Bianca Andreescu

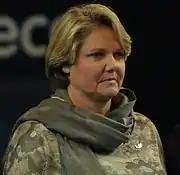
Nathalie Tauziat, one of Andreescu's junior coaches

Andreescu employs a wide variety of shots into her style of play that is set apart by the level of power she incorporates into her game. Martina Navratilova in particular has noted, "Everyone knows how to bang the ball; it's when you bring something extra to the table that it makes all the difference, and Andreescu brings a lot of extra to the table. Think the variety (almost) of [former world No. 1] Martina Hingis, but with more power." One of the keys is to her style of play is having good shot selection, which she excelled at in particular when she won her first career WTA title at the 2019 Indian Wells Open. She rarely hits two shots in a row in the same way, and her opponents can find it difficult to read her shots. The power and variety in her style have received wide praise as both entertaining and effective. Former world No. 1 Tracy Austin, "Sportsnet Canada", and "The Wall Street Journal" all have stated she is "fun to watch". Gerald Marzorati of "The New Yorker" declared, "For me, this kind of play is tennis."